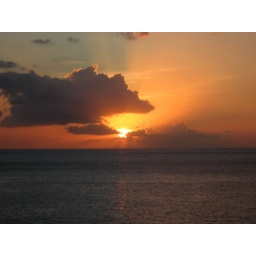
Here , the dark clouds seem to be eating the sun as it sinks below the horizon.